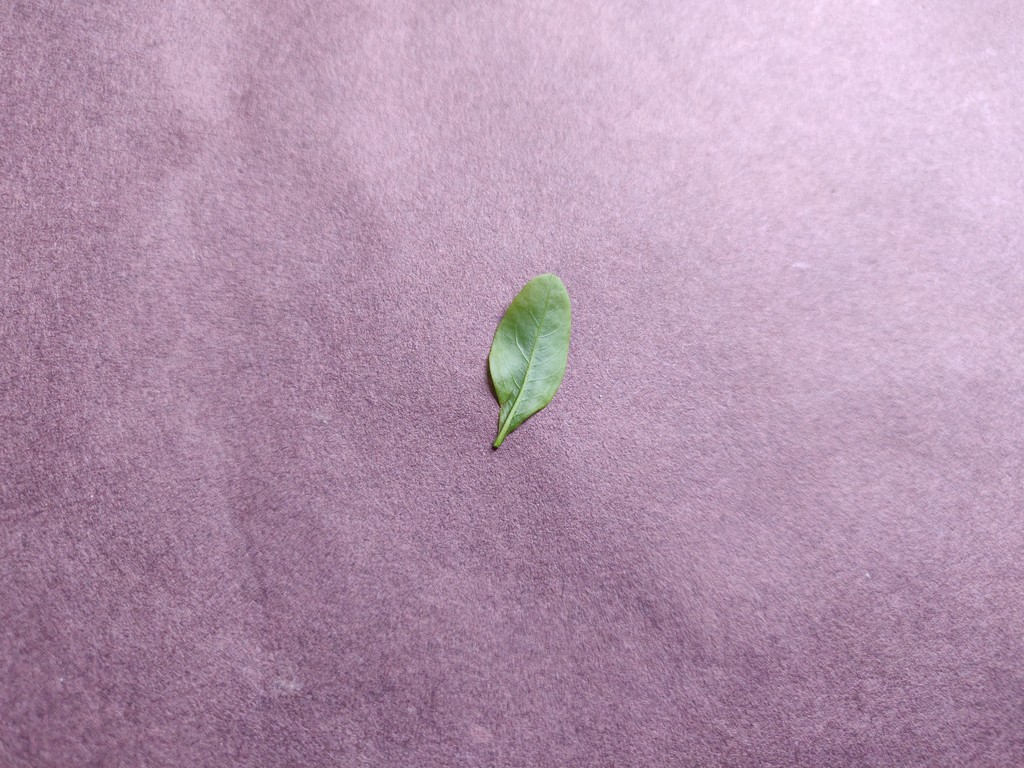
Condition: Healthy
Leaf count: single
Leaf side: back